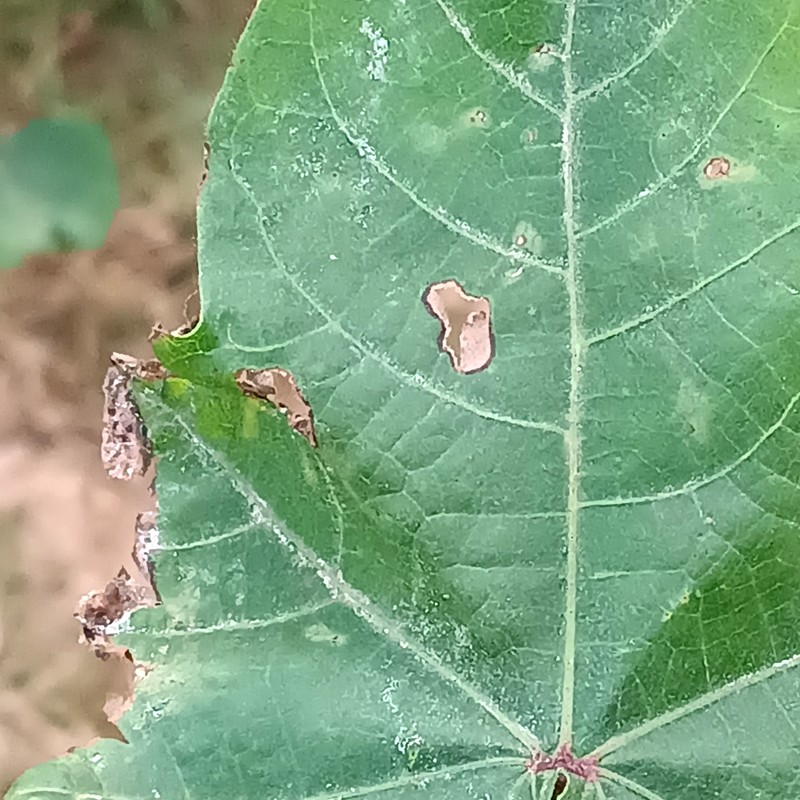
Label: Leaf Hopper Jassids